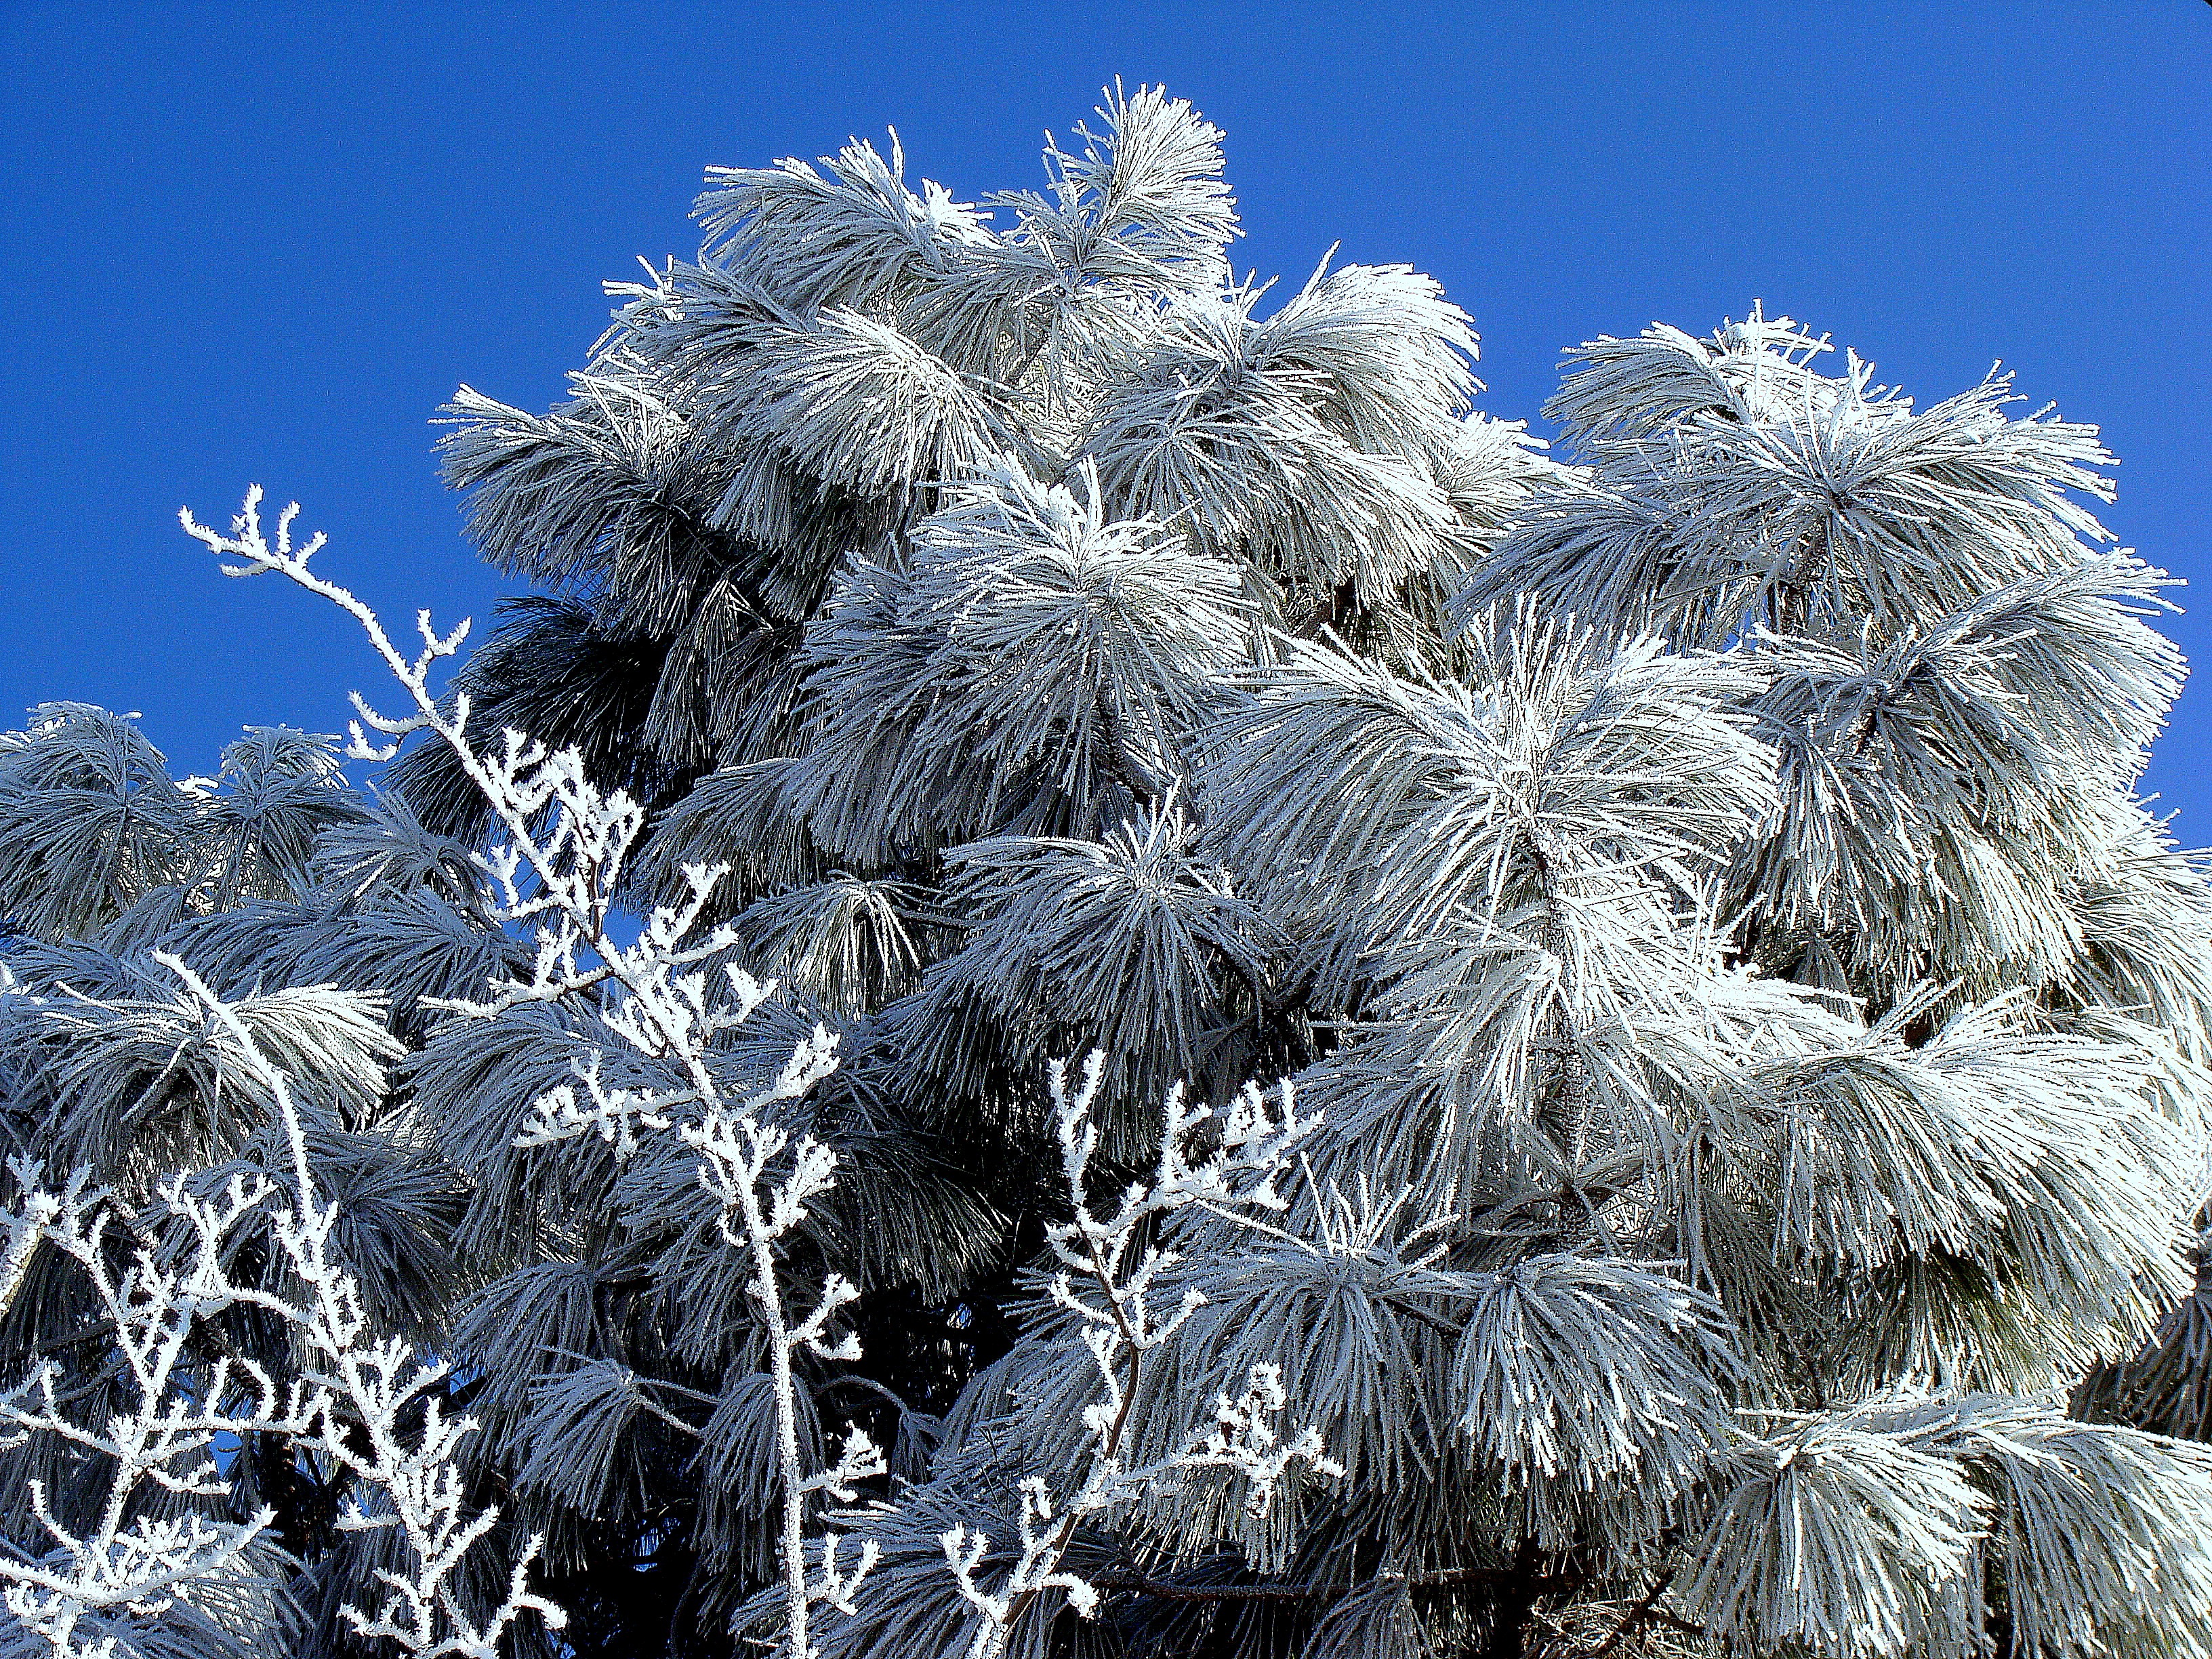
tree, branch, snow, cold, winter, plant, frost, ice, evergreen, weather, christmas, fir, season, trees, spruce, freezing, woody plant, land plant, arecales